Erean Mountains

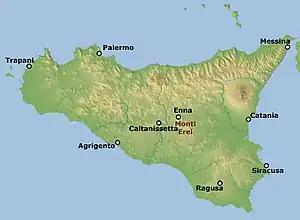
Location of the Herean Mountains in Sicily.

The Erean Mountains (also called the Heraean Mountains) are a mountain chain in central Sicily, southern Italy, mostly located in the central and northern areas of the province of Enna. The highest peak is the Monte Altesina, at 1,192 m above sea level.